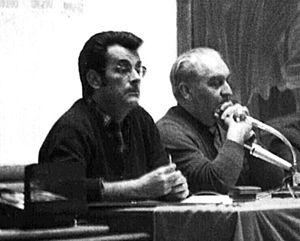
Centre d'étude marxiste de Pierre Broué (lunettes) et Paul Duthel (au centre) sur la Révolution allemande.
Pierre Broué est un historien et militant trotskiste français, auteur de nombreux ouvrages sur Trotski et le trotskisme, et plus largement sur l'histoire du communisme. Docteur ès-lettres, il fut aussi un militant syndical dans le monde enseignant ; il a été professeur en région parisienne, puis à l'Institut d'études politiques de Grenoble.